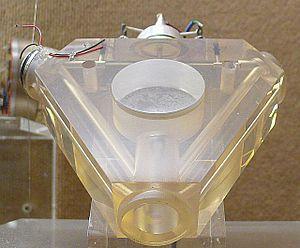
Une centrale à inertie ou centrale inertielle est un instrument utilisé en navigation, capable d'intégrer les mouvements d'un mobile pour estimer son orientation, sa vitesse linéaire et sa position. L'estimation de position est relative au point de départ ou au dernier point de recalage.
Un gyromètre laser ou gyrolaser est un capteur de vitesse angulaire basé sur l'effet Sagnac et mettant en œuvre un rayon laser. Celui-ci parcourt un circuit optique dans les deux sens, l’interférence des deux rayons va dépendre de la vitesse de rotation de l’ensemble.